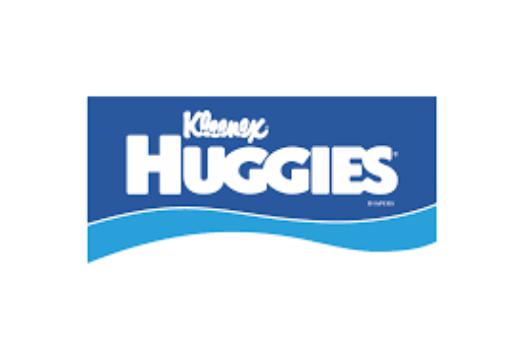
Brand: kleenex
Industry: Necessities